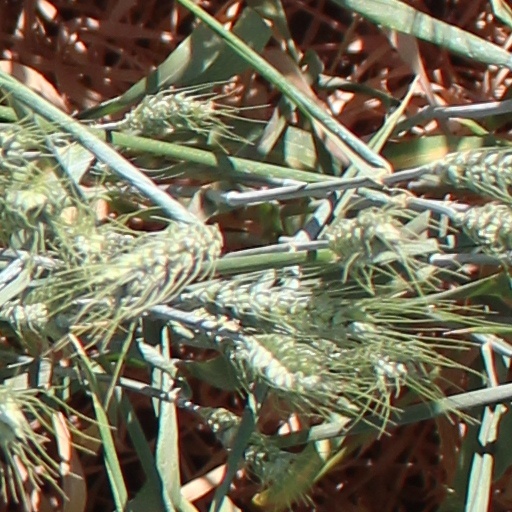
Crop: wheat